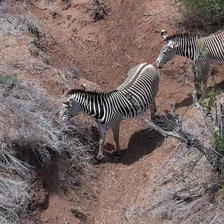
Pose orientation: left